Light fighter

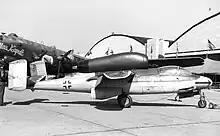
The first jet light fighter in service was the German Heinkel He 162 of 1945.

The German Messerschmitt Bf 109 entered service in 1937 as a high speed interceptor and became the most-produced fighter in history, with nearly 34,000 built. The design philosophy of the Bf 109 was to wrap a small airframe around a powerful engine using Messerschmitt's "lightweight construction" principle, which aimed to minimize the weight and number of separate parts in the aircraft. By concentrating wing, engine and landing gear weight in the firewall, the structure of the Bf 109 could be made relatively light and simple. The Bf 109 was the second-smallest major fighter aircraft of World War II and the lightest in the European theater. The "E" version used in the Battle of Britain had an empty weight of . The more heavily armed and powerful G version used later in the war had an empty weight of . In comparison, its main fighter opponents weighed .